Elizabeth Blackwell

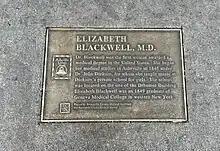
A plaque commemorating Blackwell's medical studies in Asheville, North Carolina

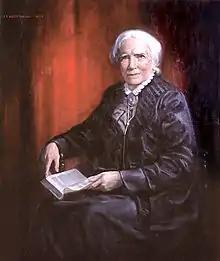
Portrait of Elizabeth Blackwell by Joseph Stanley Kozlowski, 1963. "Collection of SUNY Upstate Medical University."

Once again, through her sister Anna, Blackwell procured a job, this time teaching music at an academy in Asheville, North Carolina, with the goal of saving the $3,000 necessary for her medical school expenses. In Asheville, Blackwell lodged with the respected Reverend John Dickson, who had been a physician before he became a clergyman. Dickson approved of Blackwell's career aspirations and allowed her to use the medical books in his library to study. During this time, Blackwell soothed her own doubts about her choice and her loneliness with deep religious contemplation. She also renewed her antislavery interests, starting a slave Sunday school that was ultimately unsuccessful.